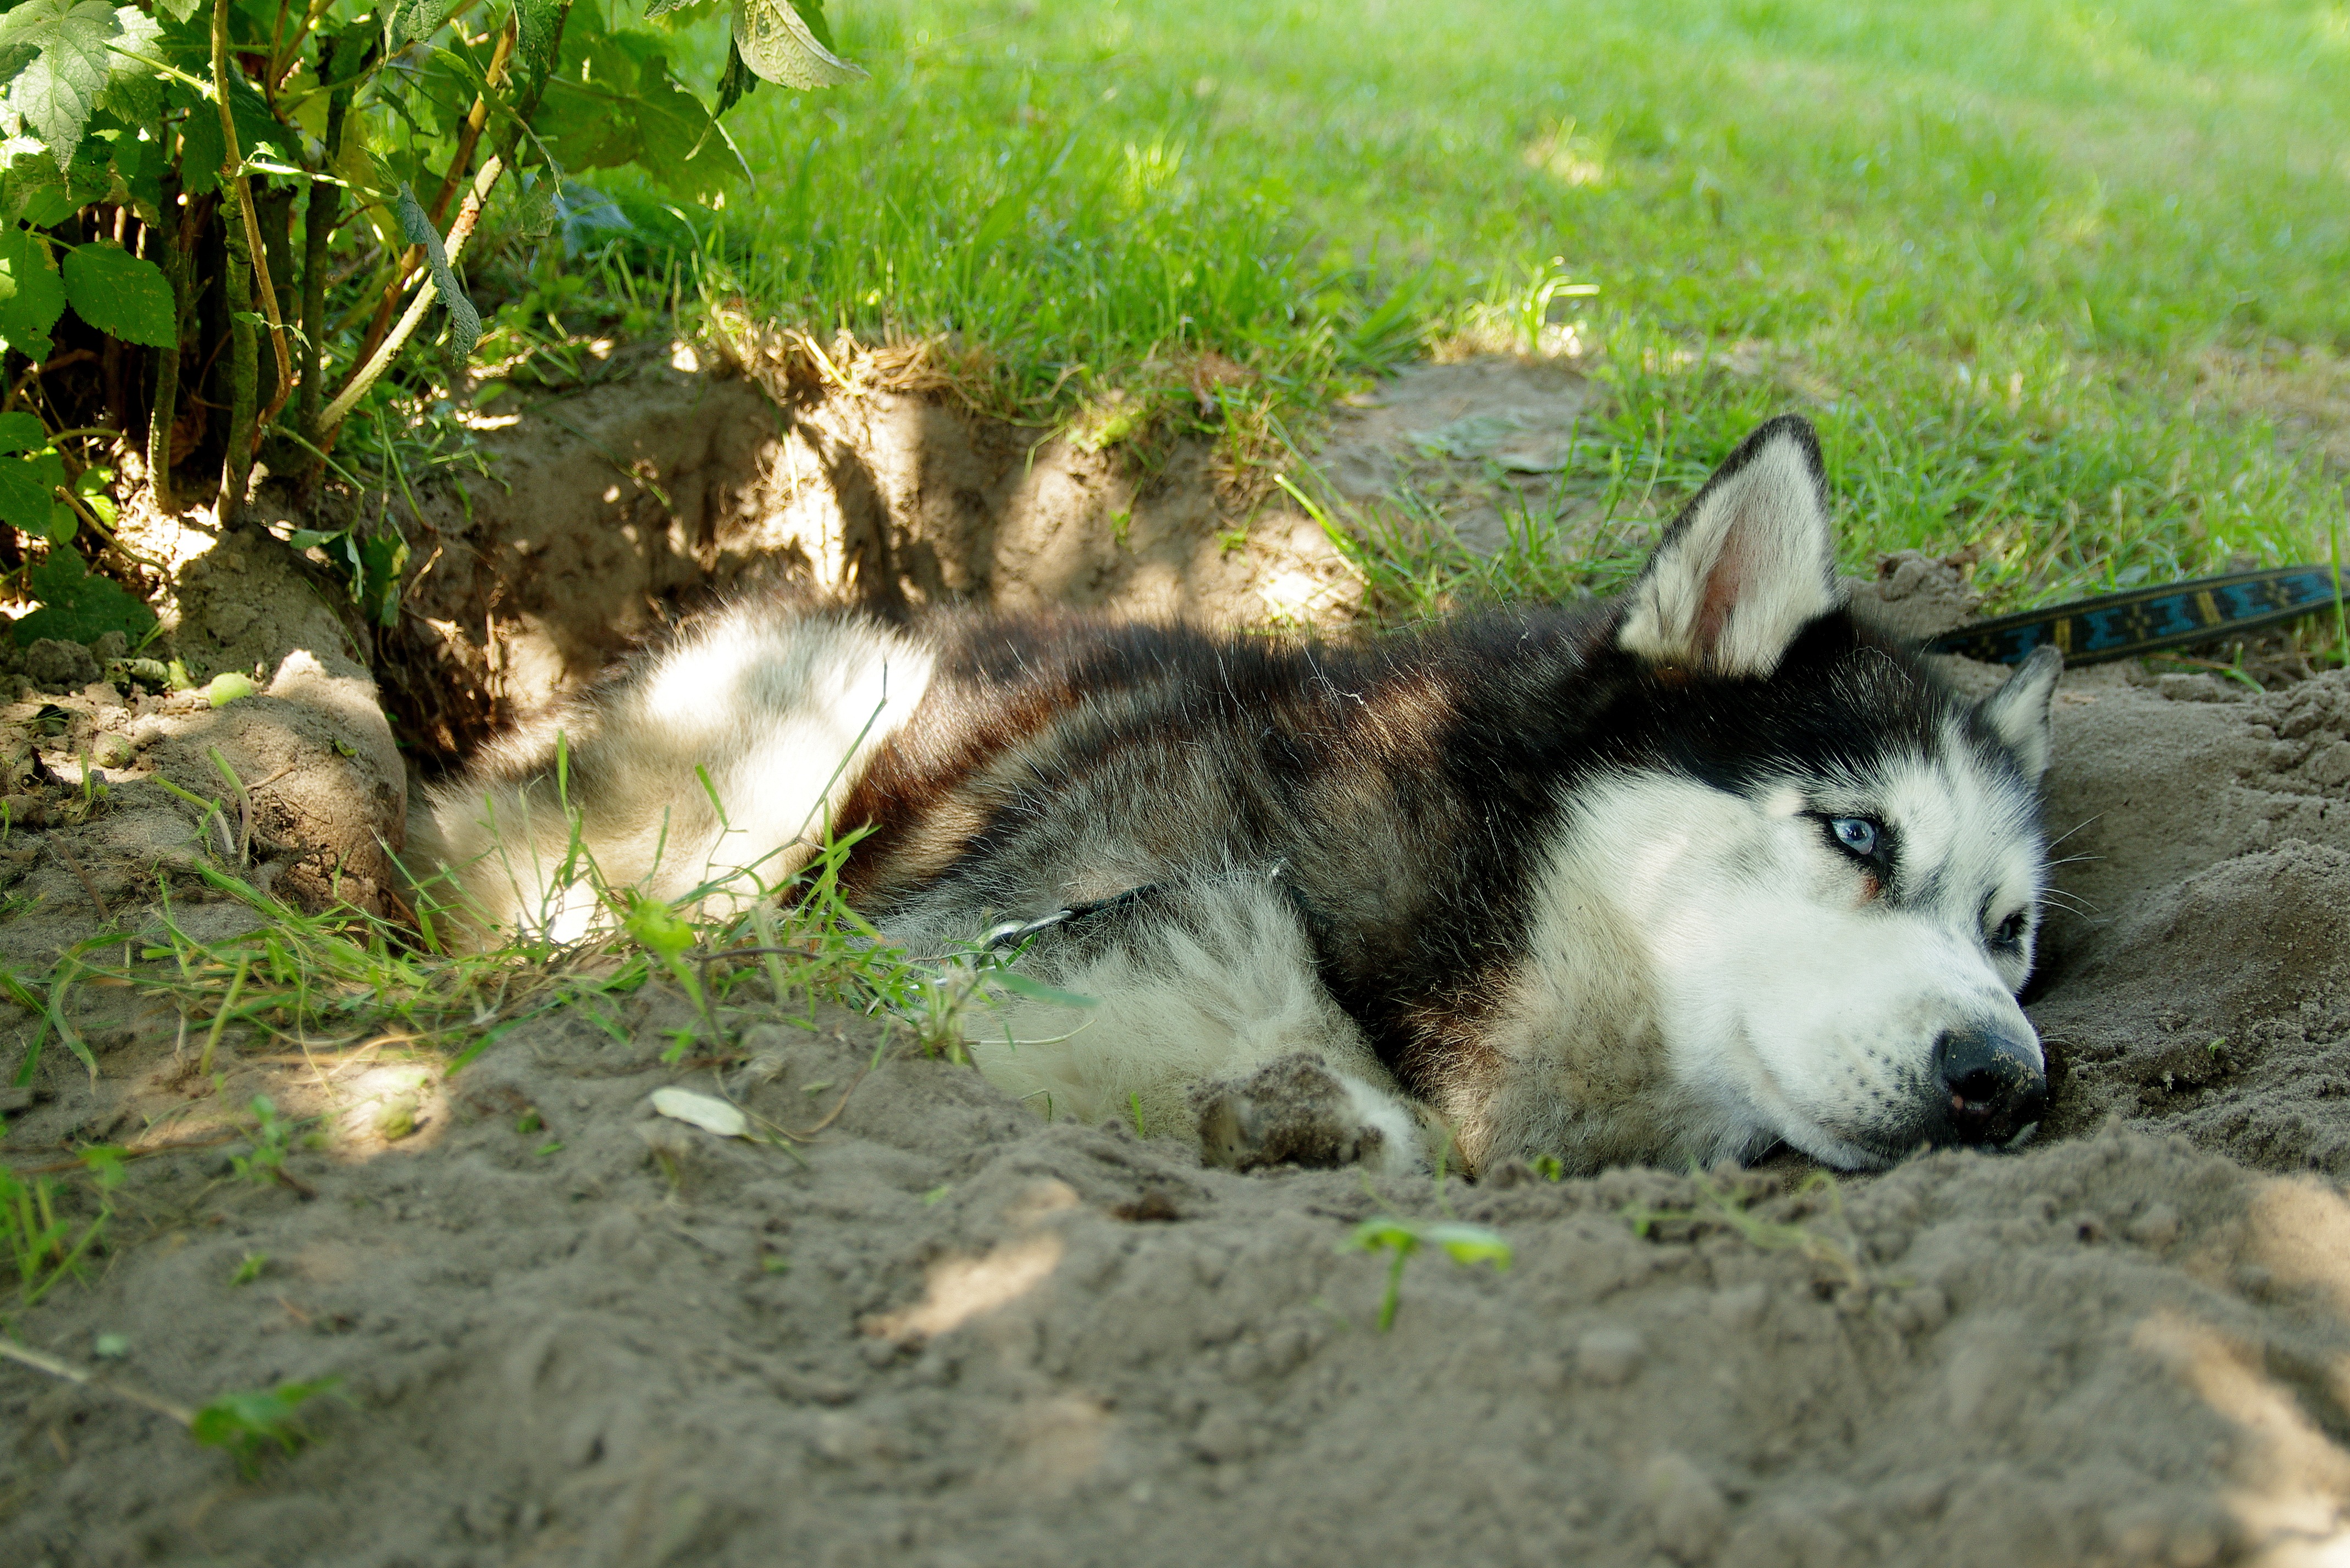
dog, mammal, wolf, husky, vertebrate, sled dog, sled dogs, siberian husky, alaskan malamute, adamczak, dog like mammal, saarloos wolfdog, wolfdog, czechoslovakian wolfdog, dog breed group, greenland dog, west siberian laika